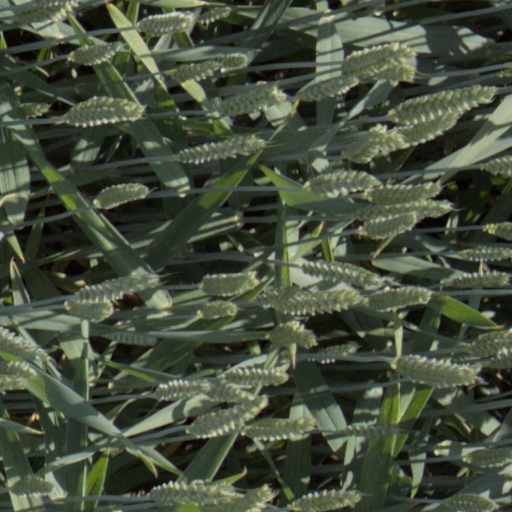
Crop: wheat